History of Phoenix, Arizona

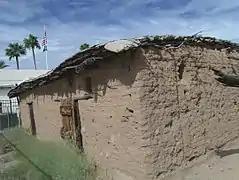
The Phillip Darrell Duppa adobe homestead house built around 1870 and located at 116 W. Sherman St. is one of Phoenix's oldest houses. This was the homestead house of "Lord" Darrell Duppa, an Englishman who is credited with naming the towns of "Phoenix" and "Tempe" and who is the founding of the town of New River, Arizona.

The Board of Supervisors in Yavapai County, which at the time encompassed Phoenix, officially recognized the new town on May 4, 1868, and formed an election precinct. The first post office was established on June 15, 1868, located in Swilling's homestead, with Swilling serving as the postmaster. With the number of residents growing (the 1870 U.S. census reported a total Salt River Valley population of 240), a town site needed to be selected. On October 20, 1870, the residents held a meeting to decide where to locate it. The decision was hotly contested between two sites: the original settlement around Swilling's farm, and a site about a mile to the west, which was supported by the newly founded "Salt River Valley Town Association" (SRVTA). Due to economic considerations benefitting the members of SRVTA, the more westerly townsite was selected, and a plot of land was purchased in what is now the downtown business section.